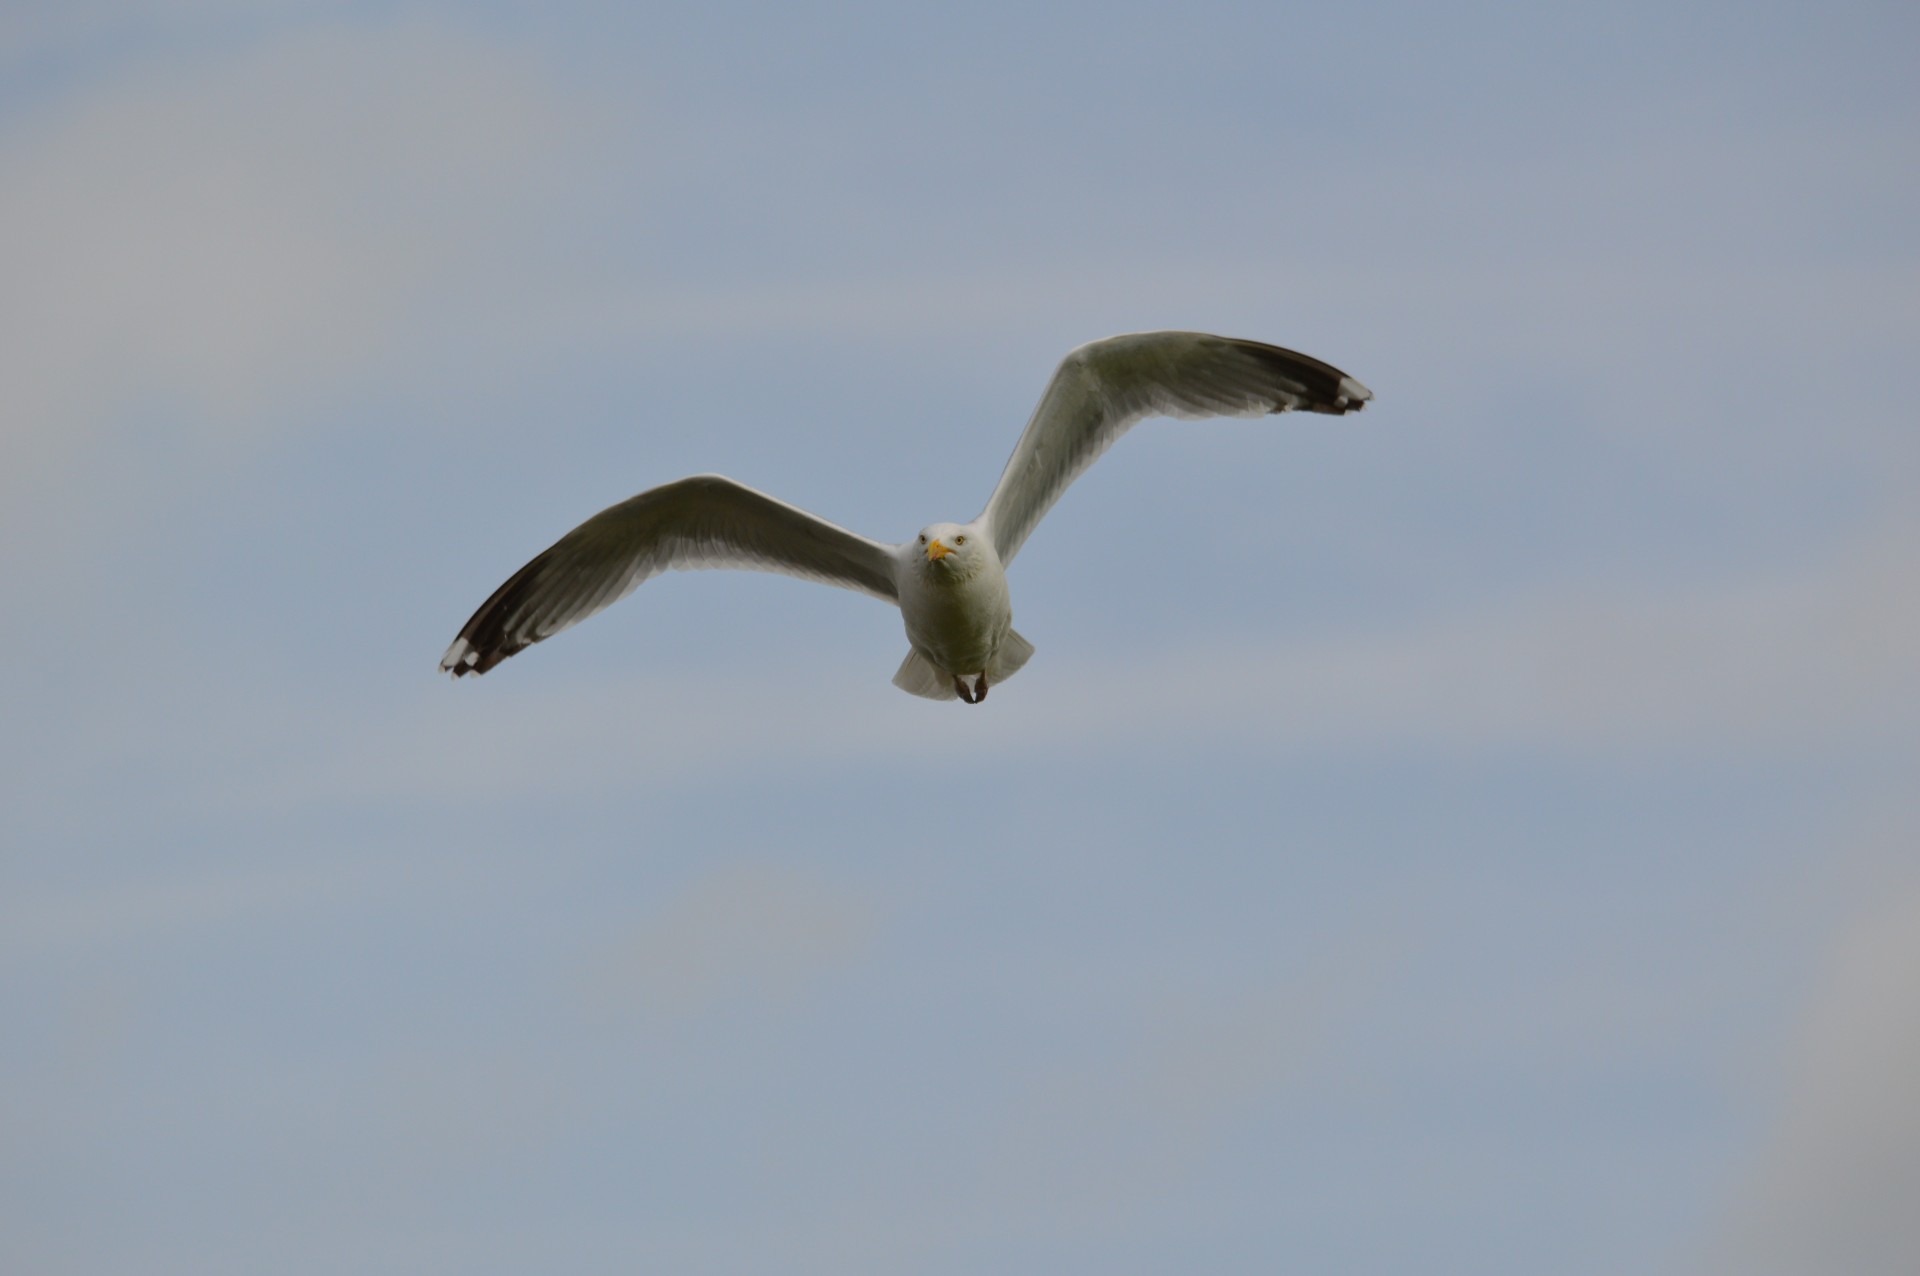
nature, bird, wing, air, animal, seabird, fly, seagull, gull, beak, flight, holland, vertebrate, albatross, charadriiformes